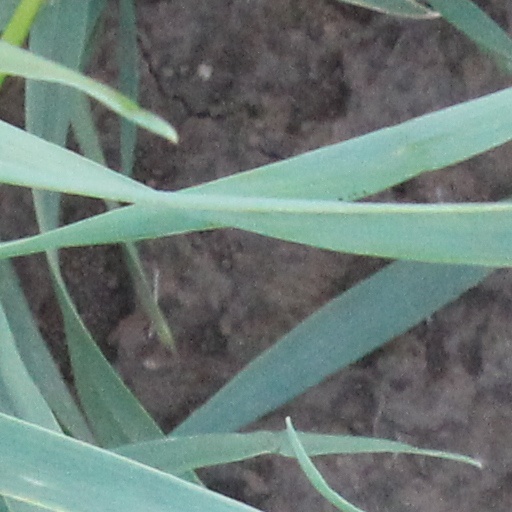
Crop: wheat